Hybrid (Jimmy Marks)

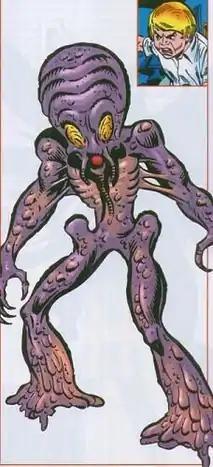
Hybrid as depicted in "All-New Official Handbook of the Marvel Universe A to Z" #5 (May 2006).

Hybrid (James "Jimmy" Marks) is a supervillain appearing in American comic books published by Marvel Comics. He first appeared in "Rom" #17 (April 1981) by writer Bill Mantlo and artist Sal Buscema.